Dei Gratia Rex

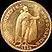
20 korona, 1894, obverse

As part of Austria-Hungary, Hungary minted its own version of coins after the Compromise of 1867 until the end of WWI. The obverse of some coins bore the phrase ISTEN KEGYELMÉBŐL but always in the abbreviated form I.K.